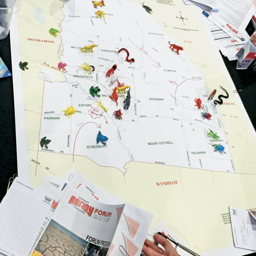
a photo of a map that was provided to participants .